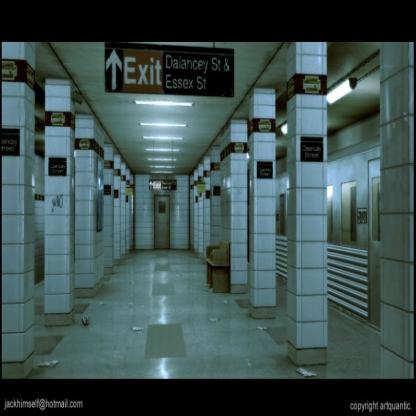
Scene: Indoor